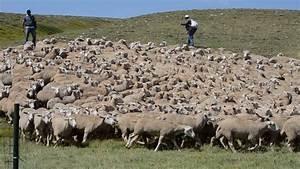
sheep